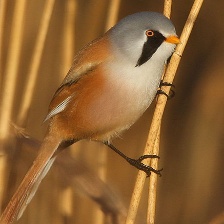
Species: BEARDED REEDLING
Scientific name: PANURUS BIARMICUS